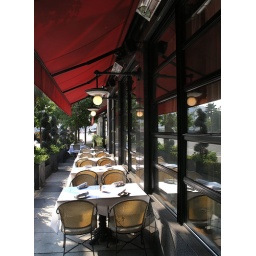
The restaurant is under the L.A. Music Center and across the street from both the L.A. Superior Court building and the Disney Music Center.